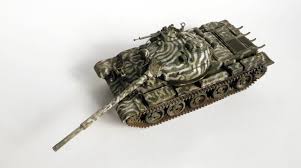
Label: Tank